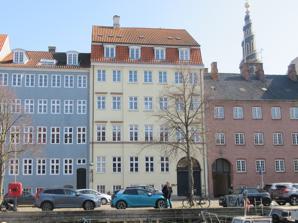
Building: Overgaden Oven Vandet 50
Country: Denmark
Year built: 1769
Building in Copenhagen Hans Caspersen House Hans Caspersens Gård General information Location Copenhagen Country Denmark Coordinates 55°40′25.72″N 12°35′37.1″E / 55.6738111°N 12.593639°E / 55.6738111; 12.593639 Completed 1769 Overgaden Oven Vandet 50 is a residential property in the Christianshavn neighborhood of central Copenhagen , Denmark . It is one of three properties along Christianshavn Canal that were built by anchor smith Hans Caspersen and are now all known as the Hans Caspersen House, the others being Overgaden Neden Vandet 39 and Overgaden Neden Vandet 33 . The building was completed in 1769 and listed on the Danish registry of protected buildings and places in 1945. History Earlier building The property on the site was listed as No. 97 in Christianshavn Quarter in Copenhagen's first cadastre of 1689. It was at that time owned by ropemaker Verner Wesenduncks (Wesendonch). His house was located in Dronningensgade on the other side of the block. The lot was in 1718 acquired by timber merchant Niels Flesborg (c. 1695-1720s) and used as a lumberyard. The lumberyard was in 1720 ceded to timber merchant and captain Hans Brechvoldt. He had just married Flesborg 's daughter Martha. Brechvoldt and a brother-in-law died in 1744, probably from drowning, leaving Martha Nielsdatter Flesborg Brechtwoldt as the owner of the lumberyard. In 1749, she sold the property to brewer Peder Nielsen Trye (Trie) Friis. Friis' property was listed as No. 177 in the new cadastre of 1756. No. 177 seen on a detail from Christian Gedde's map of Christianshavn Quarter, 1757. On 31 July 1755, Friis' property was sold at auction to John Brown for 4,241 eigsdaler . Brown was only interested in suitable storage facilities for his wholesale business. On 22 December he therefore sold the western part of the property with the residential building (later referred to as No. 177A) to dyer Andreas Hegelund for 2,500 rigsdaler. The rest of the transaction was financed through a loan from Brown's father-in-law Peter Appleby . Hegelund's house is in a fire insurance policy from January 1756 described as a two-storey, timber-framed building constructed on a brick cellar. It was via a staircase in oak timber attached to a three-bays-long and three-storeys-tall side wing with kitchen and workshop. A combined wagonhouse and stable with room for three horses was situated on the rear of the property towards Dronningensgade. Andreas Hegelund's widow Elisabeth Sophie married Gottfried August Neukammer. Hans Caspersen and the new building Caspersen's property seen on a district plan from 1886. The empty lot to its left was a few years later used for the construction of Bimbebøssen . On 25 June 1765, Neukammer sold the property to anchor smith Hans Caspersen. Caspersen's old property at Overgaden Neden Vandet 39 had recently been destroyed by fire. He demolished the existing buildings and constructed a new four-storey apartment building on the land in the 1760s. Hans Caspersen sold the property to Oluf Munch shortly after its completion but seems to have kept an apartment in the building. He lived there until 1782 when he returned to his other property at Overgaden Neden Vandet 39. Bishop and Malcolm and Ogilvie In 1778, Overgaden Oven Vandet 50 was sold to the Scottish ship captain Arthur Bishop (c. 1742). He had acquired citizenship in Copenhagen in 1771. In 1771, he captained the frigate Minerva on a voyage to the Danish West Indies . In 1782, he captained Cronborg on a voyage to Tranquebar . His widow Alison Bishop was after his death married to Alexander Malcolm, a sailing master born at Kirkcaldy , Scotland. He died no later than 1801. Alison Malcolm had two children by her first husband. The son James Bishop (c. 1782–1819) passed his navigational exams in the early 1800s. He captained a number of privateering vessels during the Gunboat War . The daughter Mary Ann (Mariane) Bisho. She married ship captain James Ogilvie (1762–1825). He was born on Saint Croix in the Danish West Indies to a Scottish father and a Danish mother. He was sent to Scotland to receive a commercial education. He moved to Copenhagen after his father's death where he was employed by Charles August Selby . In 1789 he served as 1st mate on board the frigate Mette Marie (owned by van Hemmert and Partners) on a voyage to the Danish West Indies. In 1794–95 he served as captain of Anna og Lowisa (owned by Selby) on another voyage to the Danish West Indies. In 1798 he served as captain of NØJSOMHED on a third expedition to the Danish West Indies. In 1800–1801, he was captain of Stærke Odde . Alison Malcolm's property was home to 13 residents in four households at the 1801 census. Malcholm resided in the building with one maid. James Ogilvie and Mariane Bishop resided in another apartment with their one-year-old son James Ogilvie and one maid. Rasmus Fenger, pastor of the Church of Our Saviour, resided in the building with his wife Marthe Helene Meinertz, their two children (aged two and four), a wet nurse and a maid. The last resident, Ole Hansen Dam, a workman, resided in the building alone. Alison Malcholm's property was listed in the new cadastre of 1806 as No. 179 in Christianshavn Quarter. In 1801–1803 and again in 1804–1806, Ogilvie served as captain of København (owned by Dunxfelt) on two voyages to India. In India he made a furtune on private trade. In 1807, he was supposed to captain Jøbenhavn on a third expedition to India but it was obstructed by the war with England.He subsequently bought Neppegård at Hørsholm where he then lived with his family until 1815. In 1817, he captained Maria on a voyage to India. He died on another expedition to India in 1825. His son James (1800–1846) worked for a trading house in Calcutta where he died from cholera. His som George (1801–1809) was a general trader in India and China. Lauritz Nicolai Hvidt], 1811–52 In 1811, Lauritz Nicolai Hvidt purchased the property. He kept it until 1852. In 1812, he also purchased the property at Kronprinsessegade 28 and lived there until his death. He did this not himself live in the building in Christianshavn. The property was home to three households at the 1840 census. Niels Severin Müller (b. 1776), a merchant ( grosserer ), resided on the ground floor with his wife Marie K. Poulsen and one maid. Dorothea Catharina Olsen, widow of a distiller, resided on the second floor with her daughter Oline Charlotte Cecilia Olsen, governess Clara Theodora Hansen Gjersing (in wine merchant Hansen's household) and one maid. Frederik Wind Schneider, a book printer, resided on the third floor with his wife Karen Elisabeth /née Kofoed) and one maid. The jurist and author Hans Egede Schack (1820–1859) was a resident in the building in 1845. He was a member of Folketinget in 1850–1853 and would later serve as secretary for the prime ministers P. G. Bang (1797–1861), C. G. Andræ (1812–1893), and C. C. Hall (1812–1888). He published the novel Fantasterne in December 1857. Olsen family, 1850s–1880s Thora Mathilde Olsen, née  Seehusen. The property was later acquired by oil miller Peter Christian Olsen (1808–1872). In 1847, he had established an oil mill in Torvegade (No. 51, demolished). His property was home to 31 residents at the 1860 census. Olsen resided on the two lower floors with his wife Ane Maren Aceline /née Giessing), their three sons (aged 18 to 27), a housekeeper and a maid. Niels Peter Carl Theodor Bruus, a military officer with rank of captain, resided on the second floor with his wife Cathrine Christine (née Stochfledt) and one maid. Frederik Seehusen, a master joiner, resided on the third floor with his wife Laura Thomine Henriette (née Jørgensen), their seven children (aged six to 28), one maid and two joiner's apprentices. Werdech Hagemann, a seaman, resided in the basement with his wife Emma Rasmine (née Petersen), their five children aged one to six), his father-in-law Andreas Petersen and the father-in-law's wife Mette Petersen (née Sørensen). The property and oil mill in Torvegade were after Peter Christian Olsen passed to his widow. In 1867, she ceded the oil mill to her son Alfred Olsen (1843-1900). He had married Thora Seehusen, daughter of master joiner Frederik Seehusen on the third floor (cf. the 1860 census). Overgaden Oven Vandet 50. The property was home to a total of 22 residents in five households at the 1880 census. Ane Marie Axeline Olsen resided on the two lower floors with her son Morten Olsen (farmer) and two granddaughters (aged 13 and 17), a housekeeper and a maid. Alfred Olsen resided on the second floor with his wife Thora Mathilde (née Seehusen) and one maid. Frederik Nielsen, a professor of church history and later Bishop of Aalborg, resided on the third floor with his wife Katrine Marie Magdalene Nielsen (née Groth) and one maid. Laurine Cathrine Brorson (née Velschowm 1796–1884), widow of merchant ( hørkræmmer ) Johannes Massenius Brorson (1802–1871), resided on the fourth floor with four of her children (aged 31 to 48) and one maid. Niels Andreas Olsen, a retailer, resided in the basement with his wife Johanne Ariane Marie Olsen (née Nissen), their daughter Henriette Christine Schmidt (née Olsen) and their son Christian Theobald Olsen. 20th century The property belonged to etatsrådinde T M Olsen. Other residents included business executive Steffen Berg and lawyer H Mollerup. Architecture The building viewed from across the naval. The building consists of four storeys over a raised cellar and is topped by a Mansard roof . It is seven bays wide and his a three-bay central projection. The gateway in the left-hand side of the building is topped by a fanlight and the Keystone features a relief of an anchor and an inscription. Cultural references The building is used as a location in the 1953 feature film Kriminalsagen Tove Andersen . List of owners 1689 matr. 97 Verner Weendunchs Dronningensgade 1689 matr. 98 Bertel Stywer's indhegnede plads 1718–1720s Niels Flesborg, 1720–1733 Hans Brechtwoldt 1733–1749 Martha Nielsdatter Flesborg Brechtwoldt 1749–1750 Peter Nielsen Trye Friis 1755–1788 John Brown 1755–1765 Andreas Hegelund and Elisabeth Sophie/Gottfried August Neuhammer 1765–1776 Hans Caspersen 1776–1778 Oluf Munch 1778–1811 Arthur Bishop, enken Alison gift anden gang med Alexander Malcom 1811 Agent Joachim Israel Behrend 1811–1852 Lauritz Nicolai Hvidt Gallery The fanlight. Close-up of the keystone. The rear side of the front wing and a bit of the side wing (right) viewed from the yard of Bombebøssen . The building with its side wing and courtyard seen from the top of the Church of Our Saviour. The side wing viewed from Bombebøssen 's courtyard. The rear wing. References